Val Russein

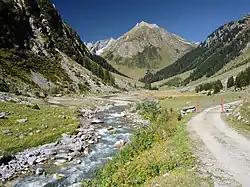
Aua da Russein at Tegia Nova (approx. 1,480 m). View towards the Düssi range

The Val Russein is a valley of the Swiss Alps, located south of the Tödi Group in Graubünden. The valley is drained by the "Aua da Russein", a tributary of the Vorderrhein, near Cumpadials (962 m). The Val Russein belongs to the municipalities of Disentis and Sumvitg.